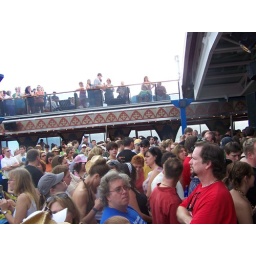
After sitting around on the ground for hours the concert finally starts... or so we thought.